Cosmo Gang the Puzzle

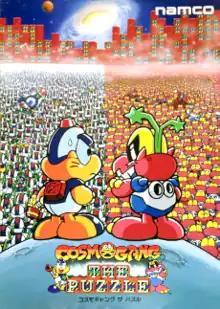
Japanese sales flyer

is a 1992 falling block puzzle arcade video game developed and published by Namco worldwide. The third game in its "Cosmo Gang series", succeeding that year's "Cosmo Gang the Video", players stack groups of blocks and aliens known as Jammers in a vertical-oriented well. The objective is to clear as many objects on the screen before they reach the top of the screen. Blocks are cleared by aligning them into complete horizontal rows, while Jammers are cleared by defeating them with blue-colored spheres.